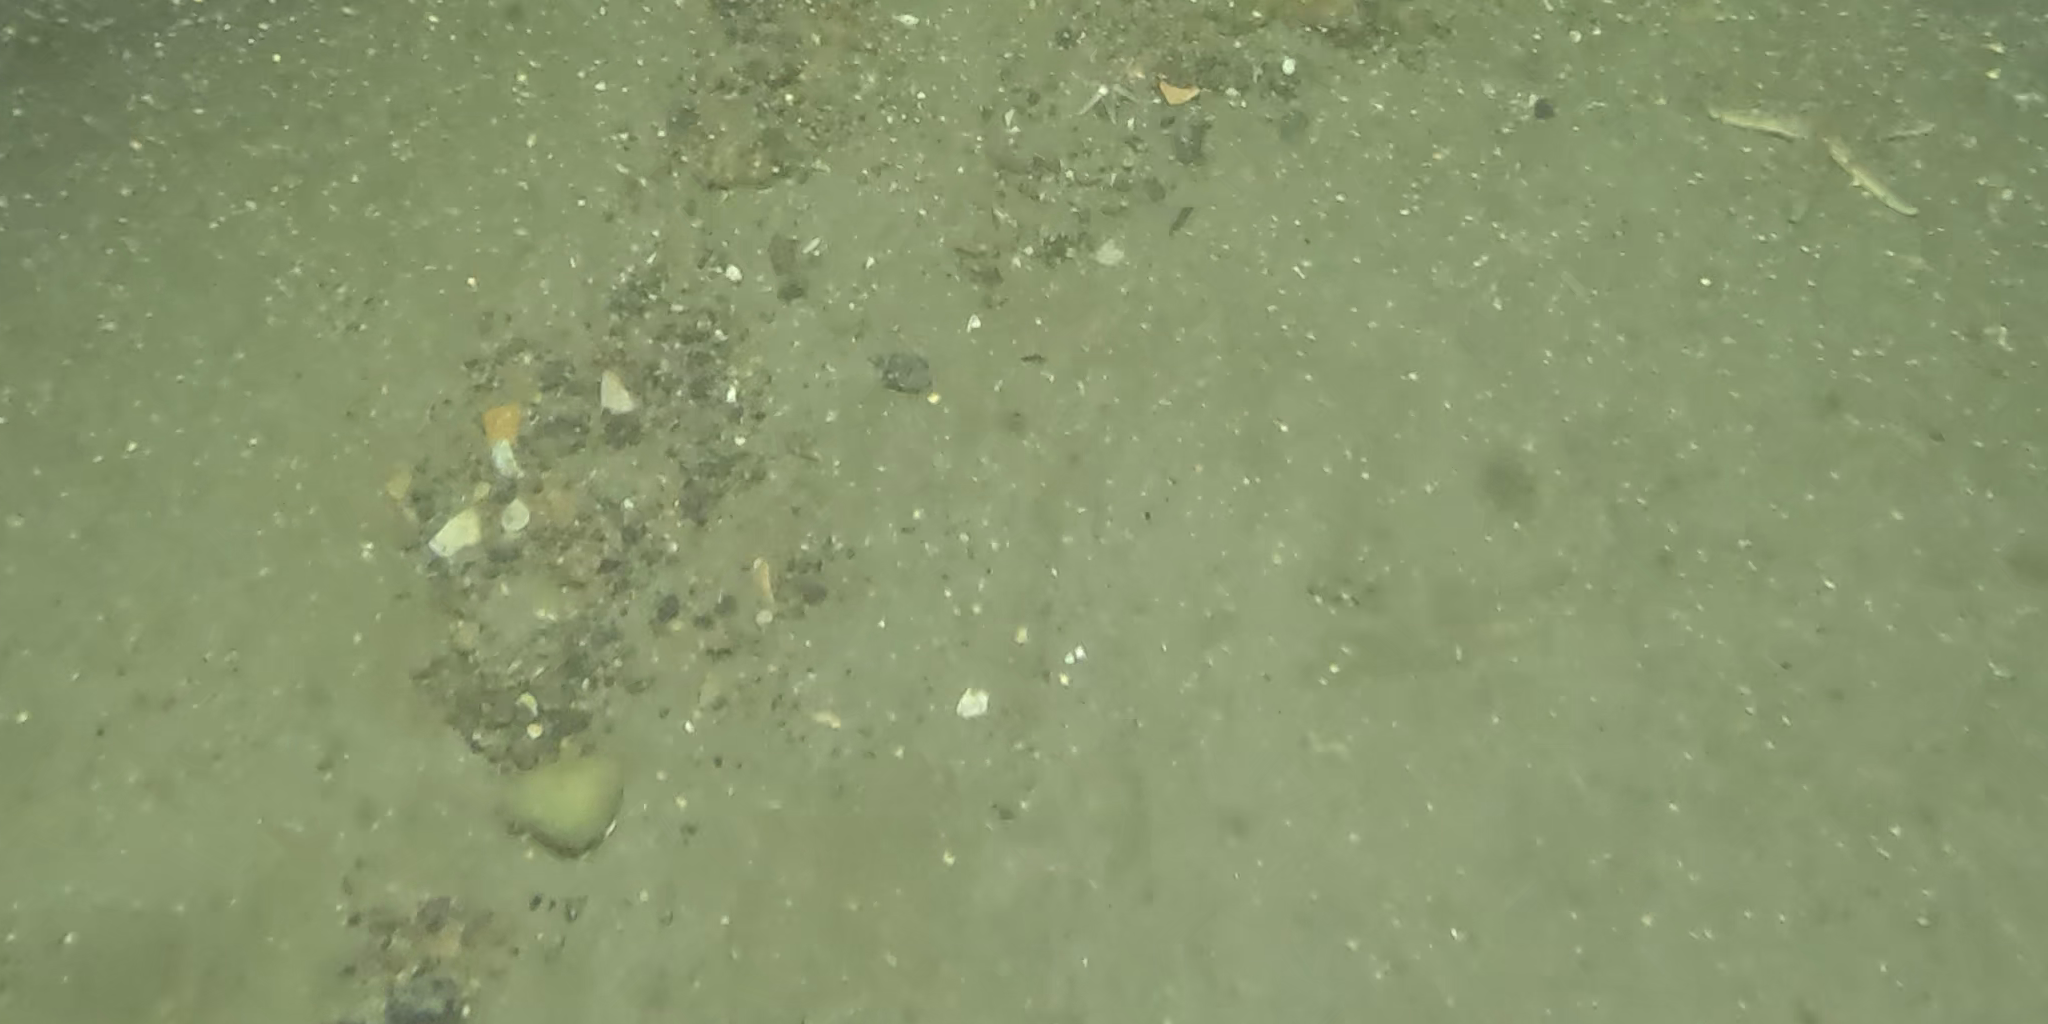
Seabed habitat: stone